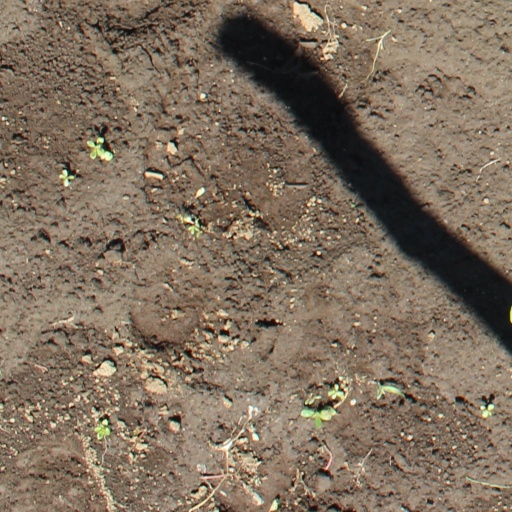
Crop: soybean